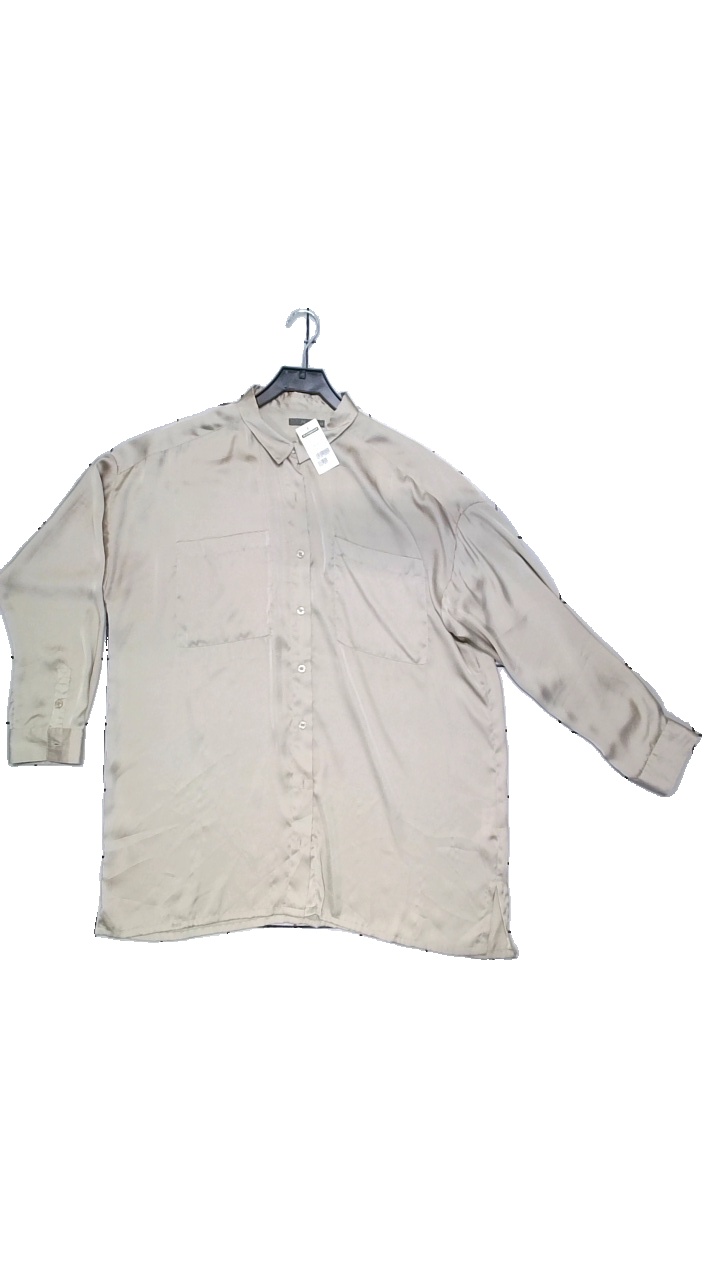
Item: Blouse (Ladies)
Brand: Frk
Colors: Beige
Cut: Loose, Regular
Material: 100% polyester
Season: All
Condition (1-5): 5
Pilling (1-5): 5
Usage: Reuse
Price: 50-100